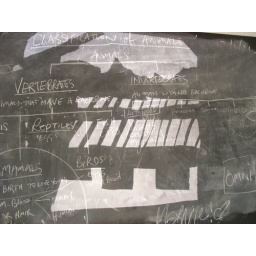
i placed paper on the projector in the shapes of what i saw out the window